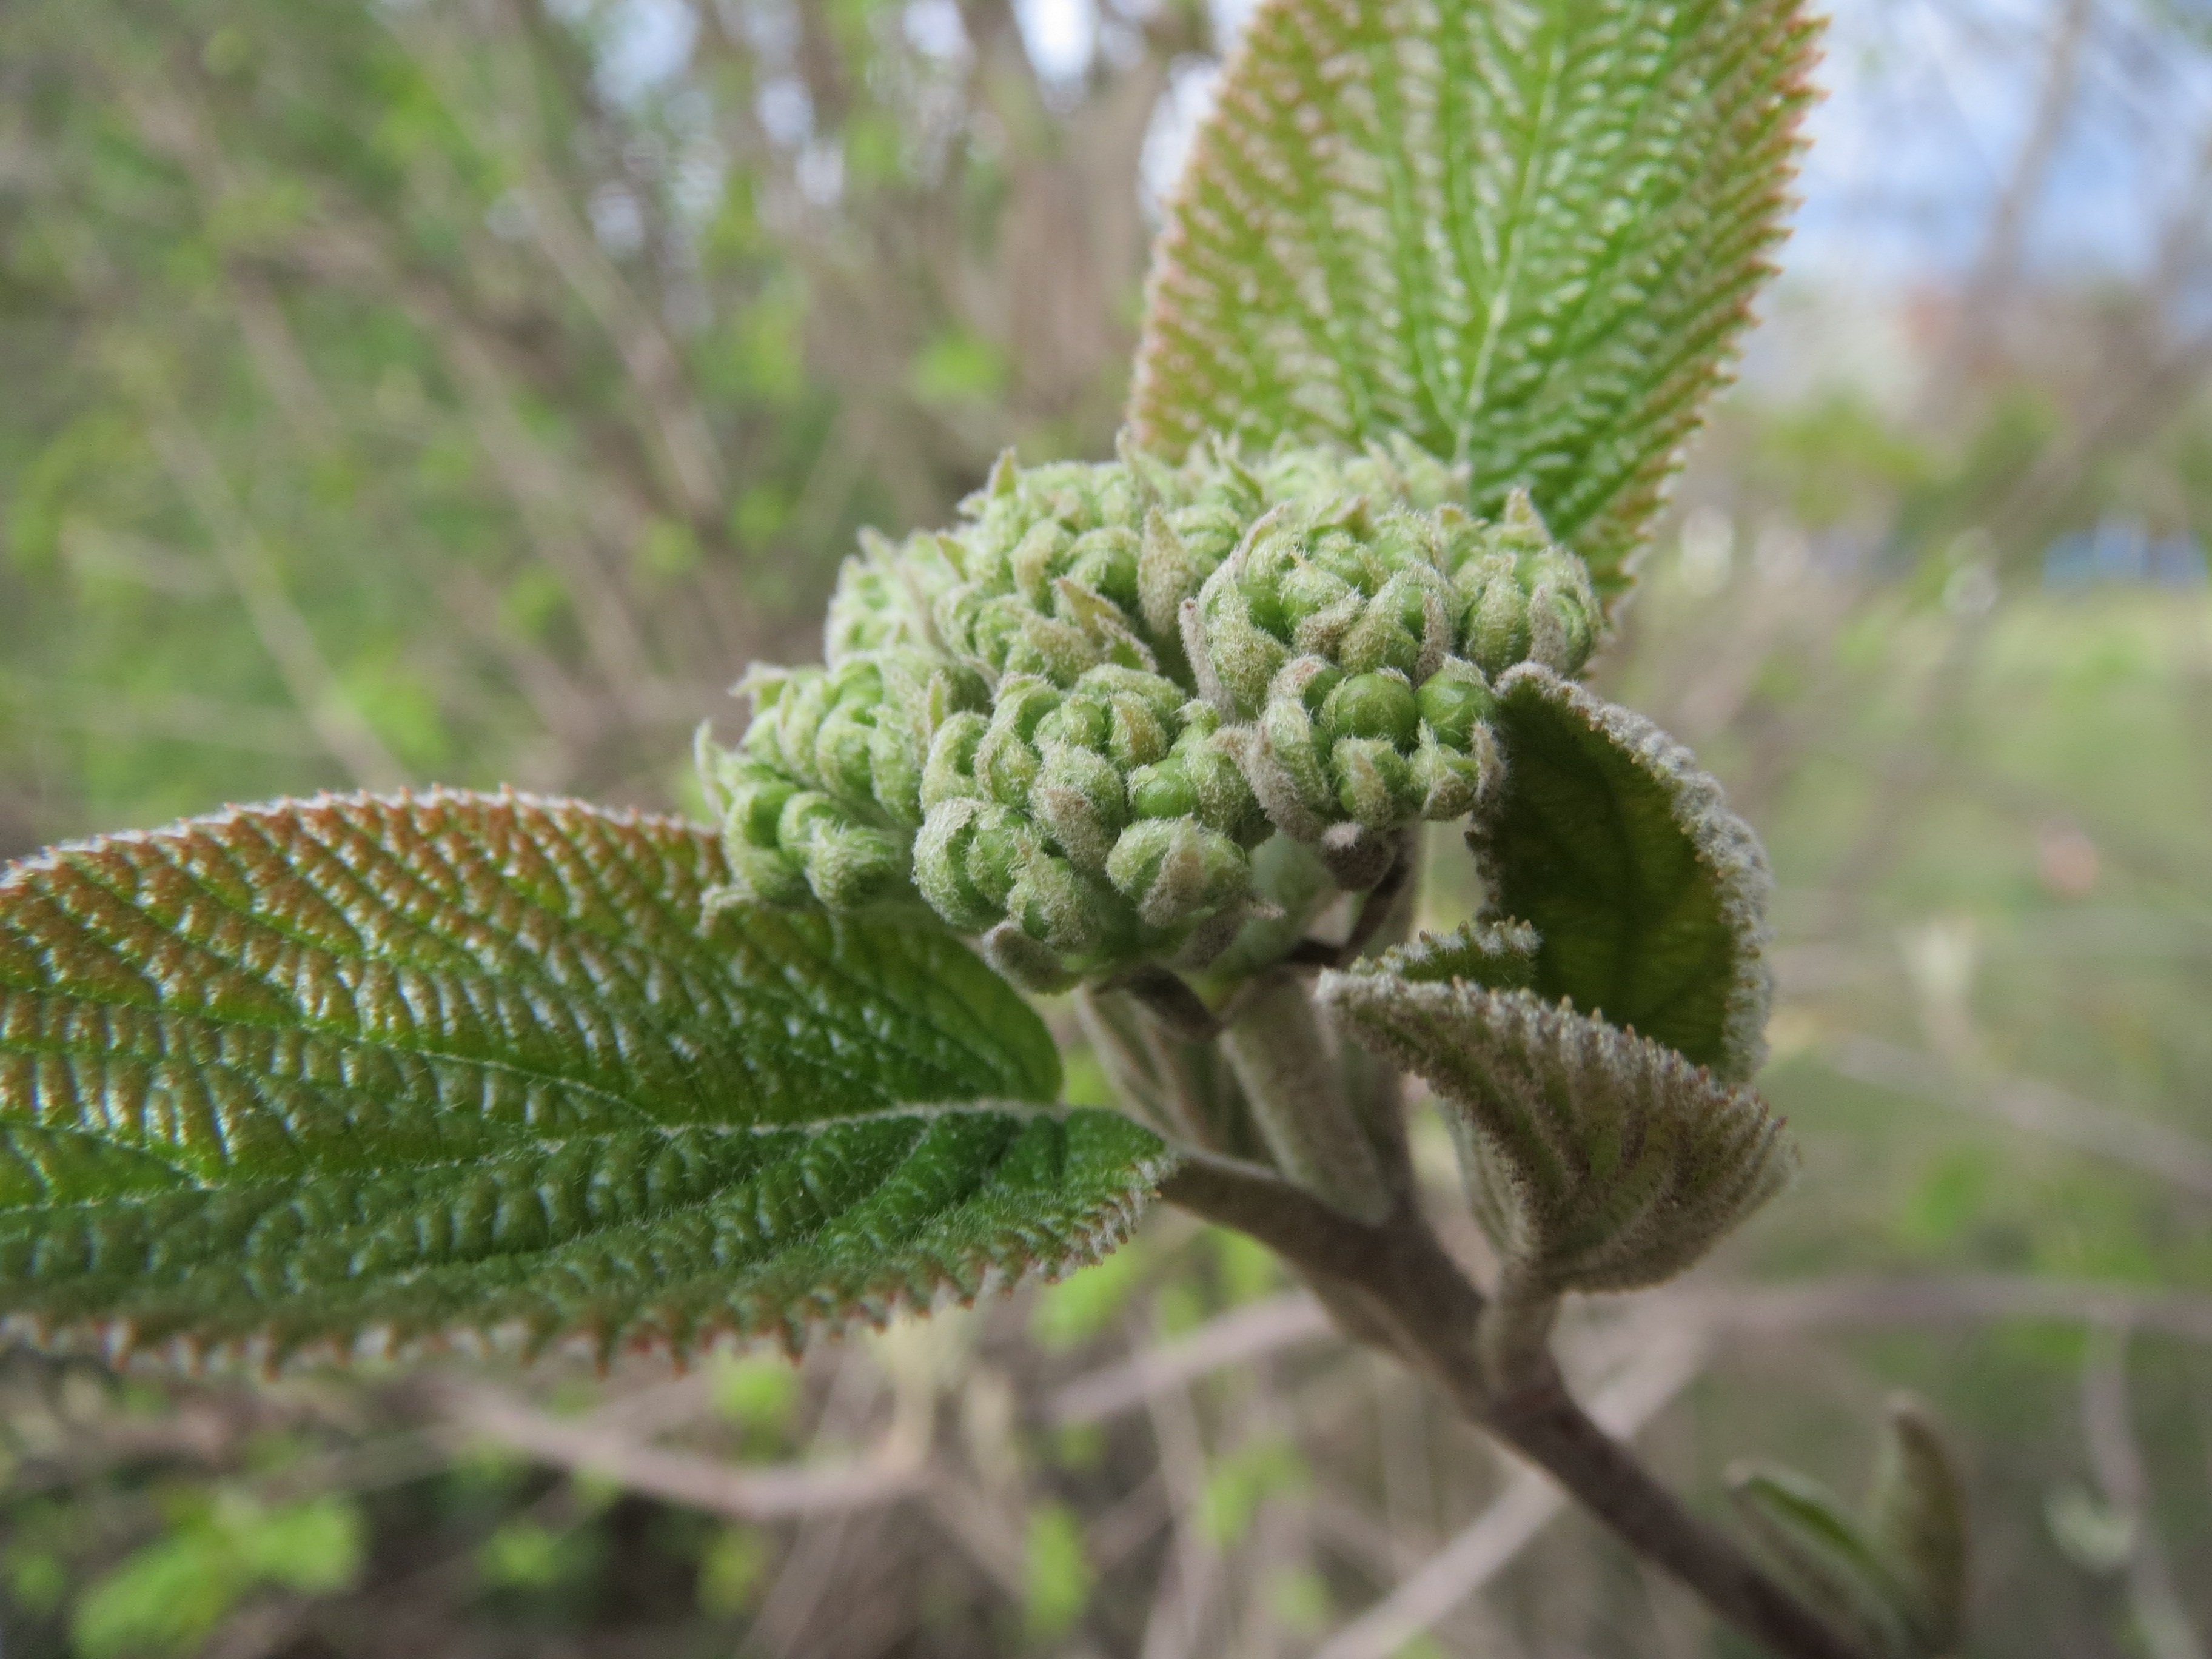
tree, plant, leaf, flower, frost, green, herb, macro, botany, flora, wildflower, shrub, macro photography, inflorescence, flowering plant, viburnum lantana, wayfarer, wayfaring tree, grass family, plant stem, land plant